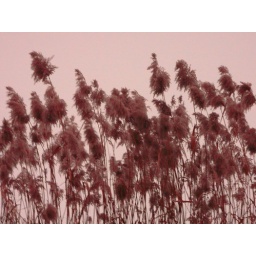
The high grass by the lake looks so soft and welcoming to touch it in the frozen surrounding.